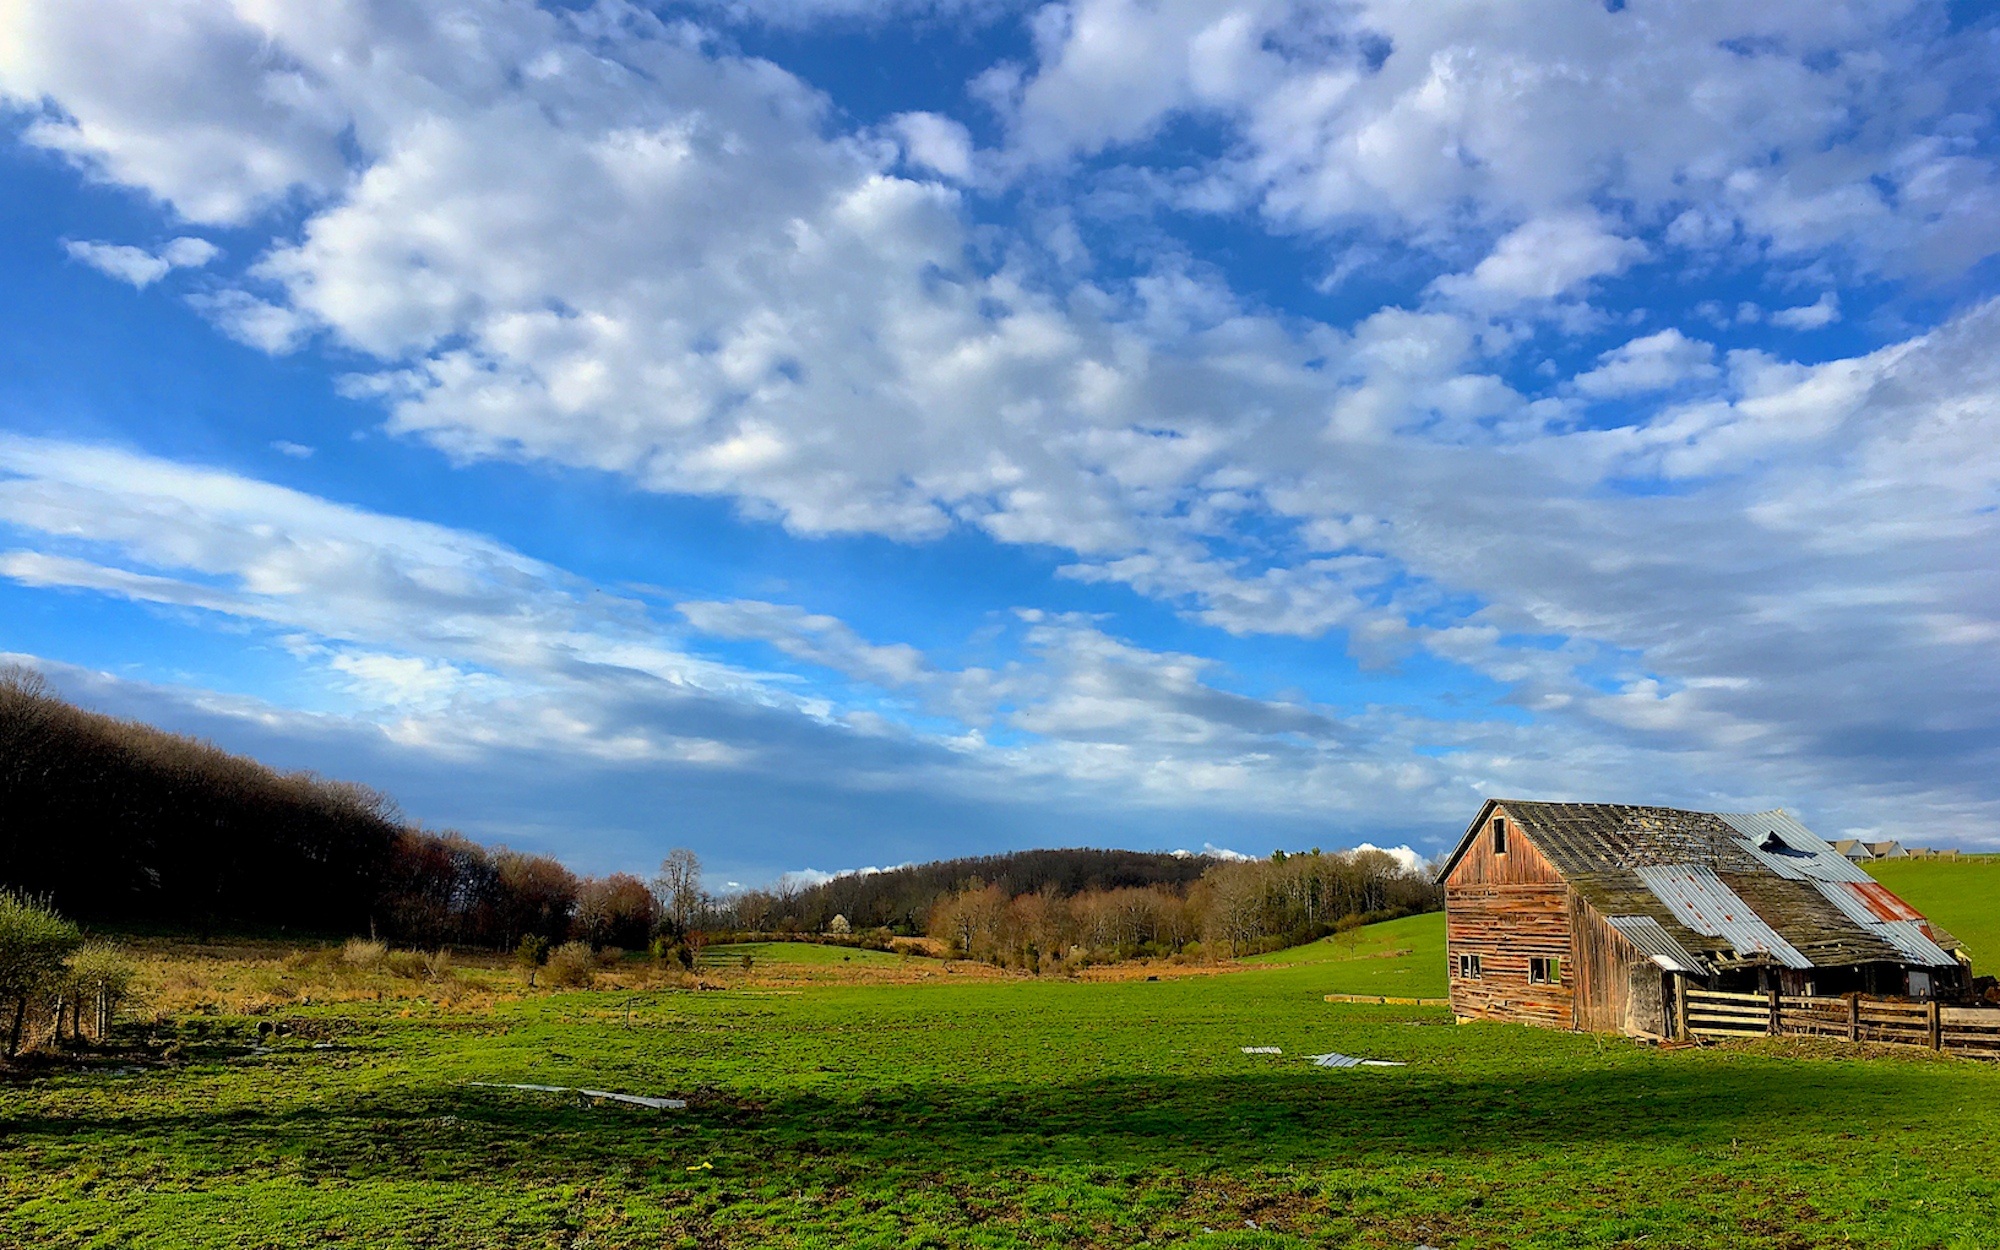
landscape, tree, nature, grass, outdoor, mountain, cloud, structure, sky, field, farm, meadow, prairie, countryside, sunlight, morning, hill, building, land, mountain range, country, rural, spring, green, pasture, blue, agriculture, highland, sunny, clouds, alps, grassland, wooden, plateau, rural area, meteorological phenomenon, mountainous landforms